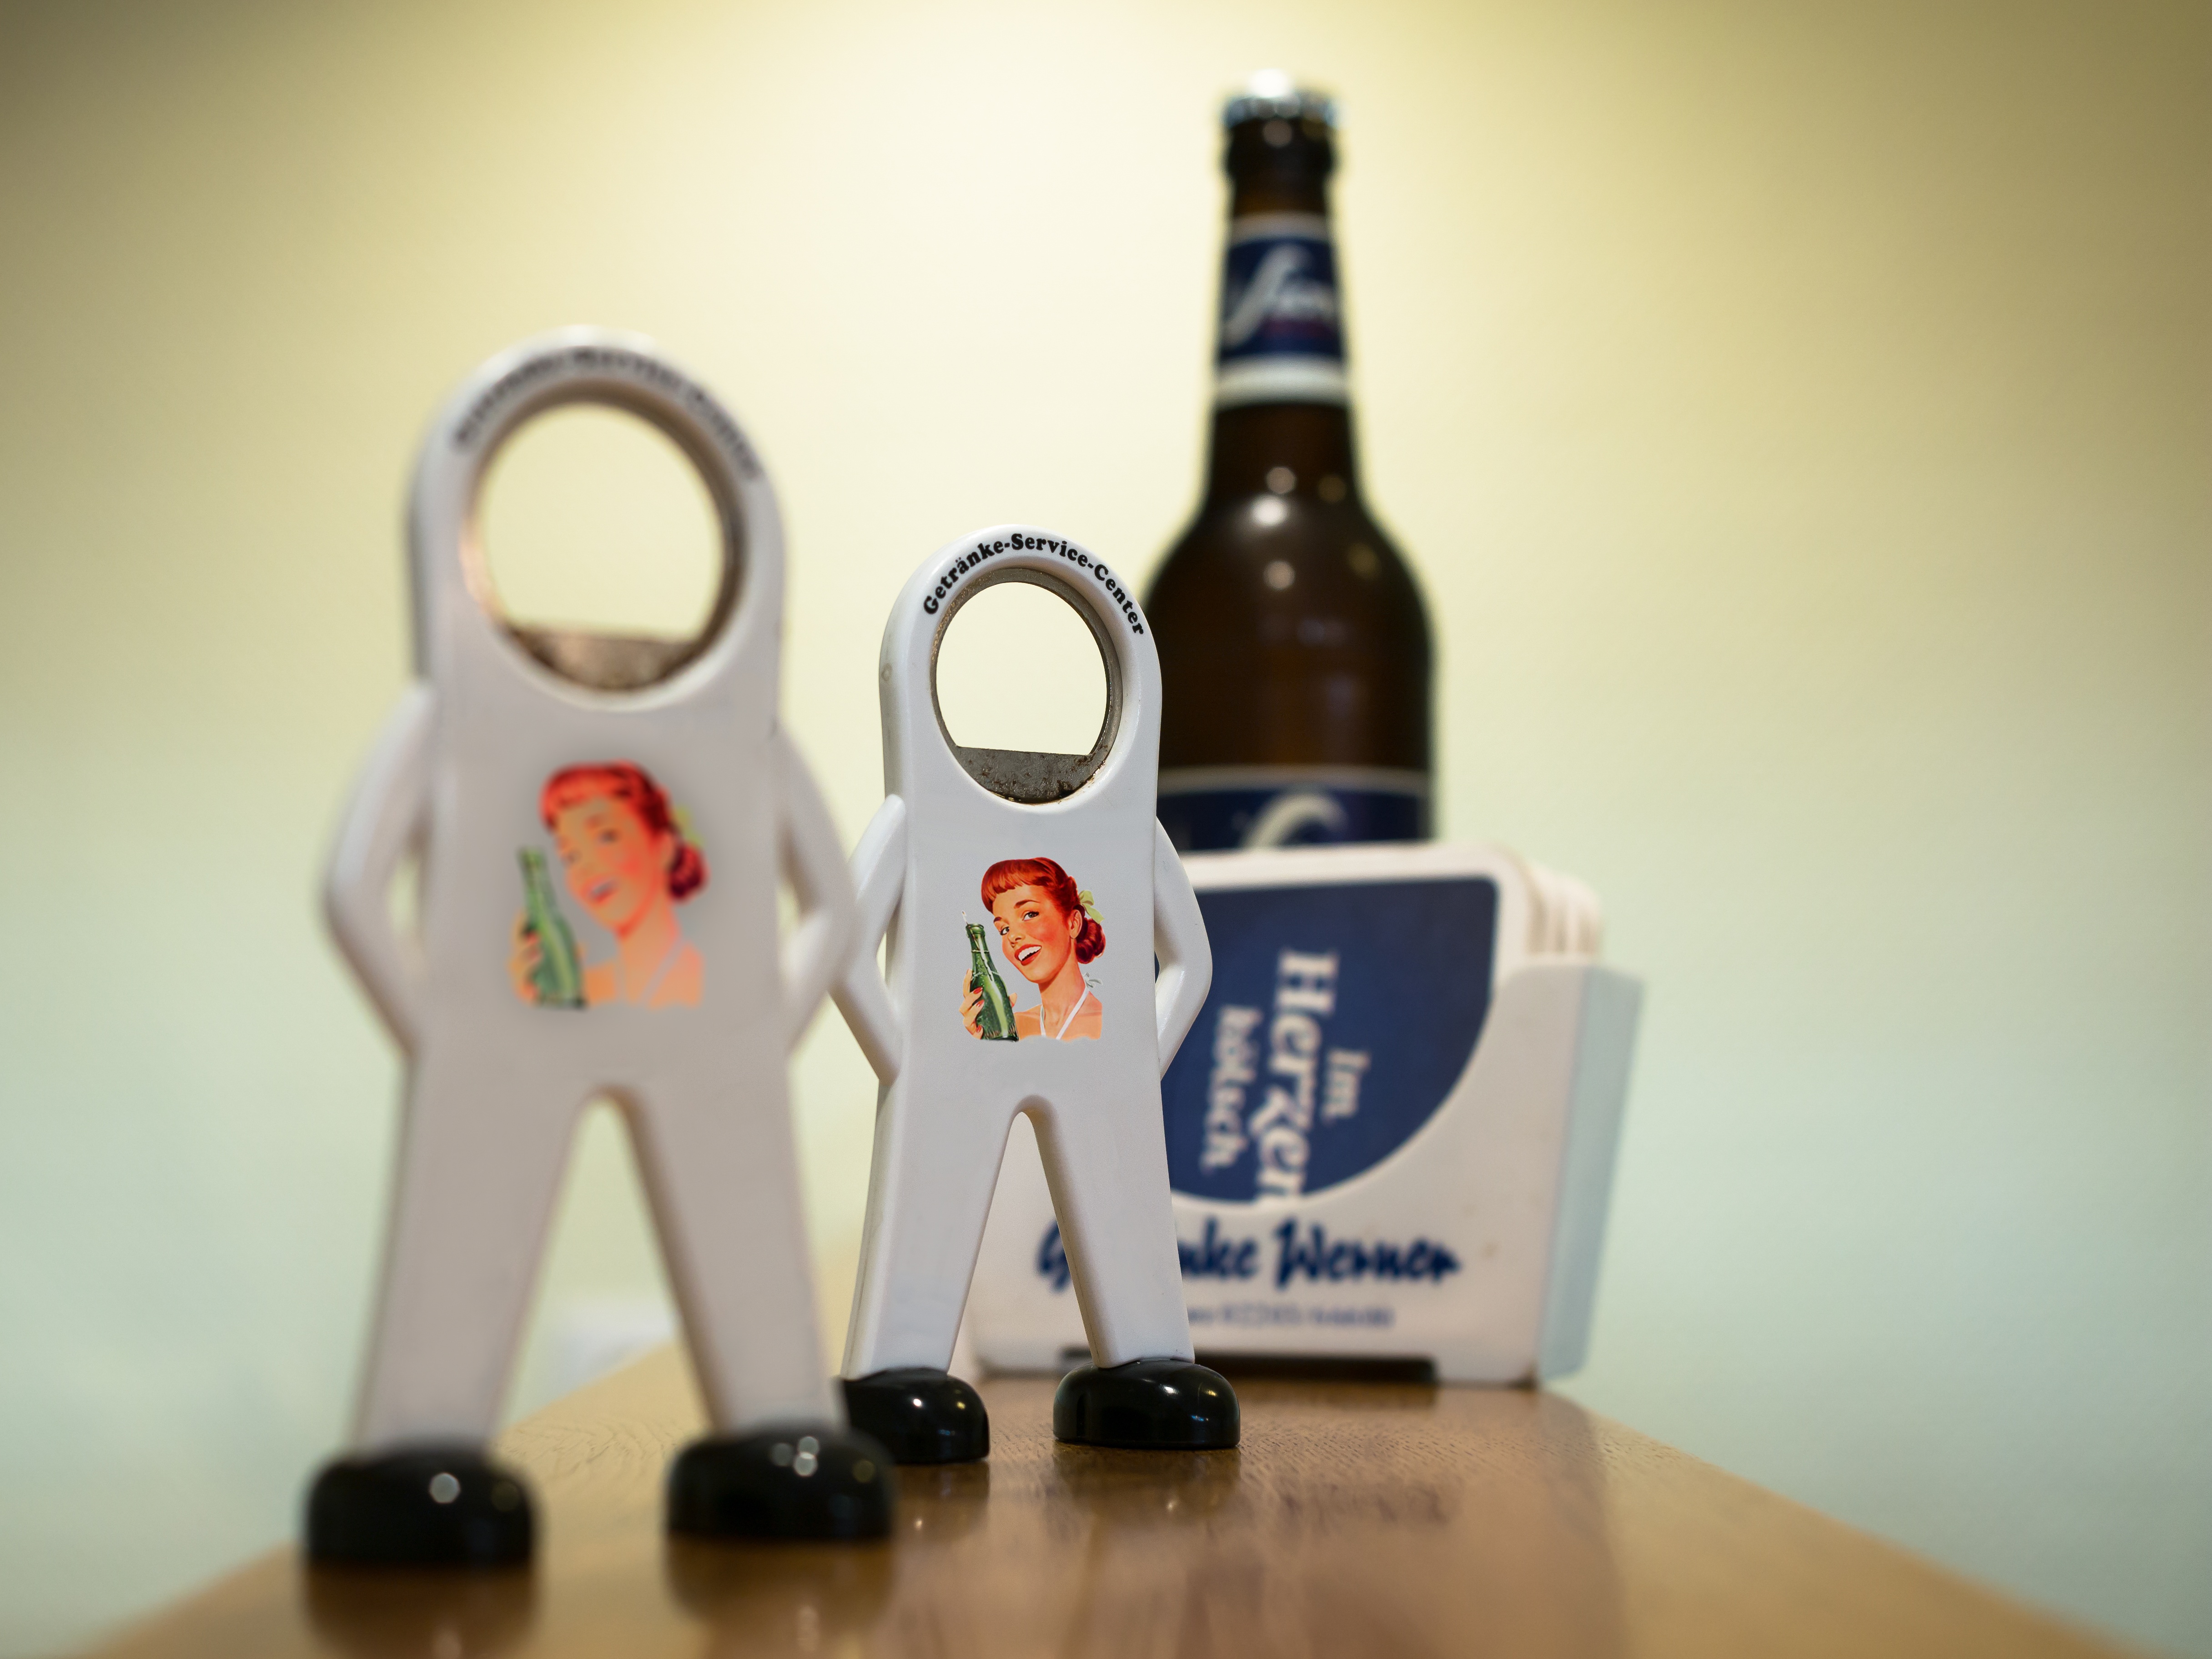
open, counter, drink, bottle, beer, alcohol, product, alcoholic, thirst, liqueur, opener, males, bottle opener, alcoholic beverage, beer coasters, sense, distilled beverage